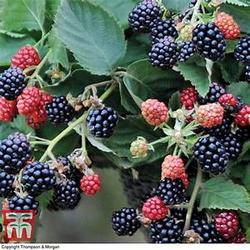
Label: Blackberry